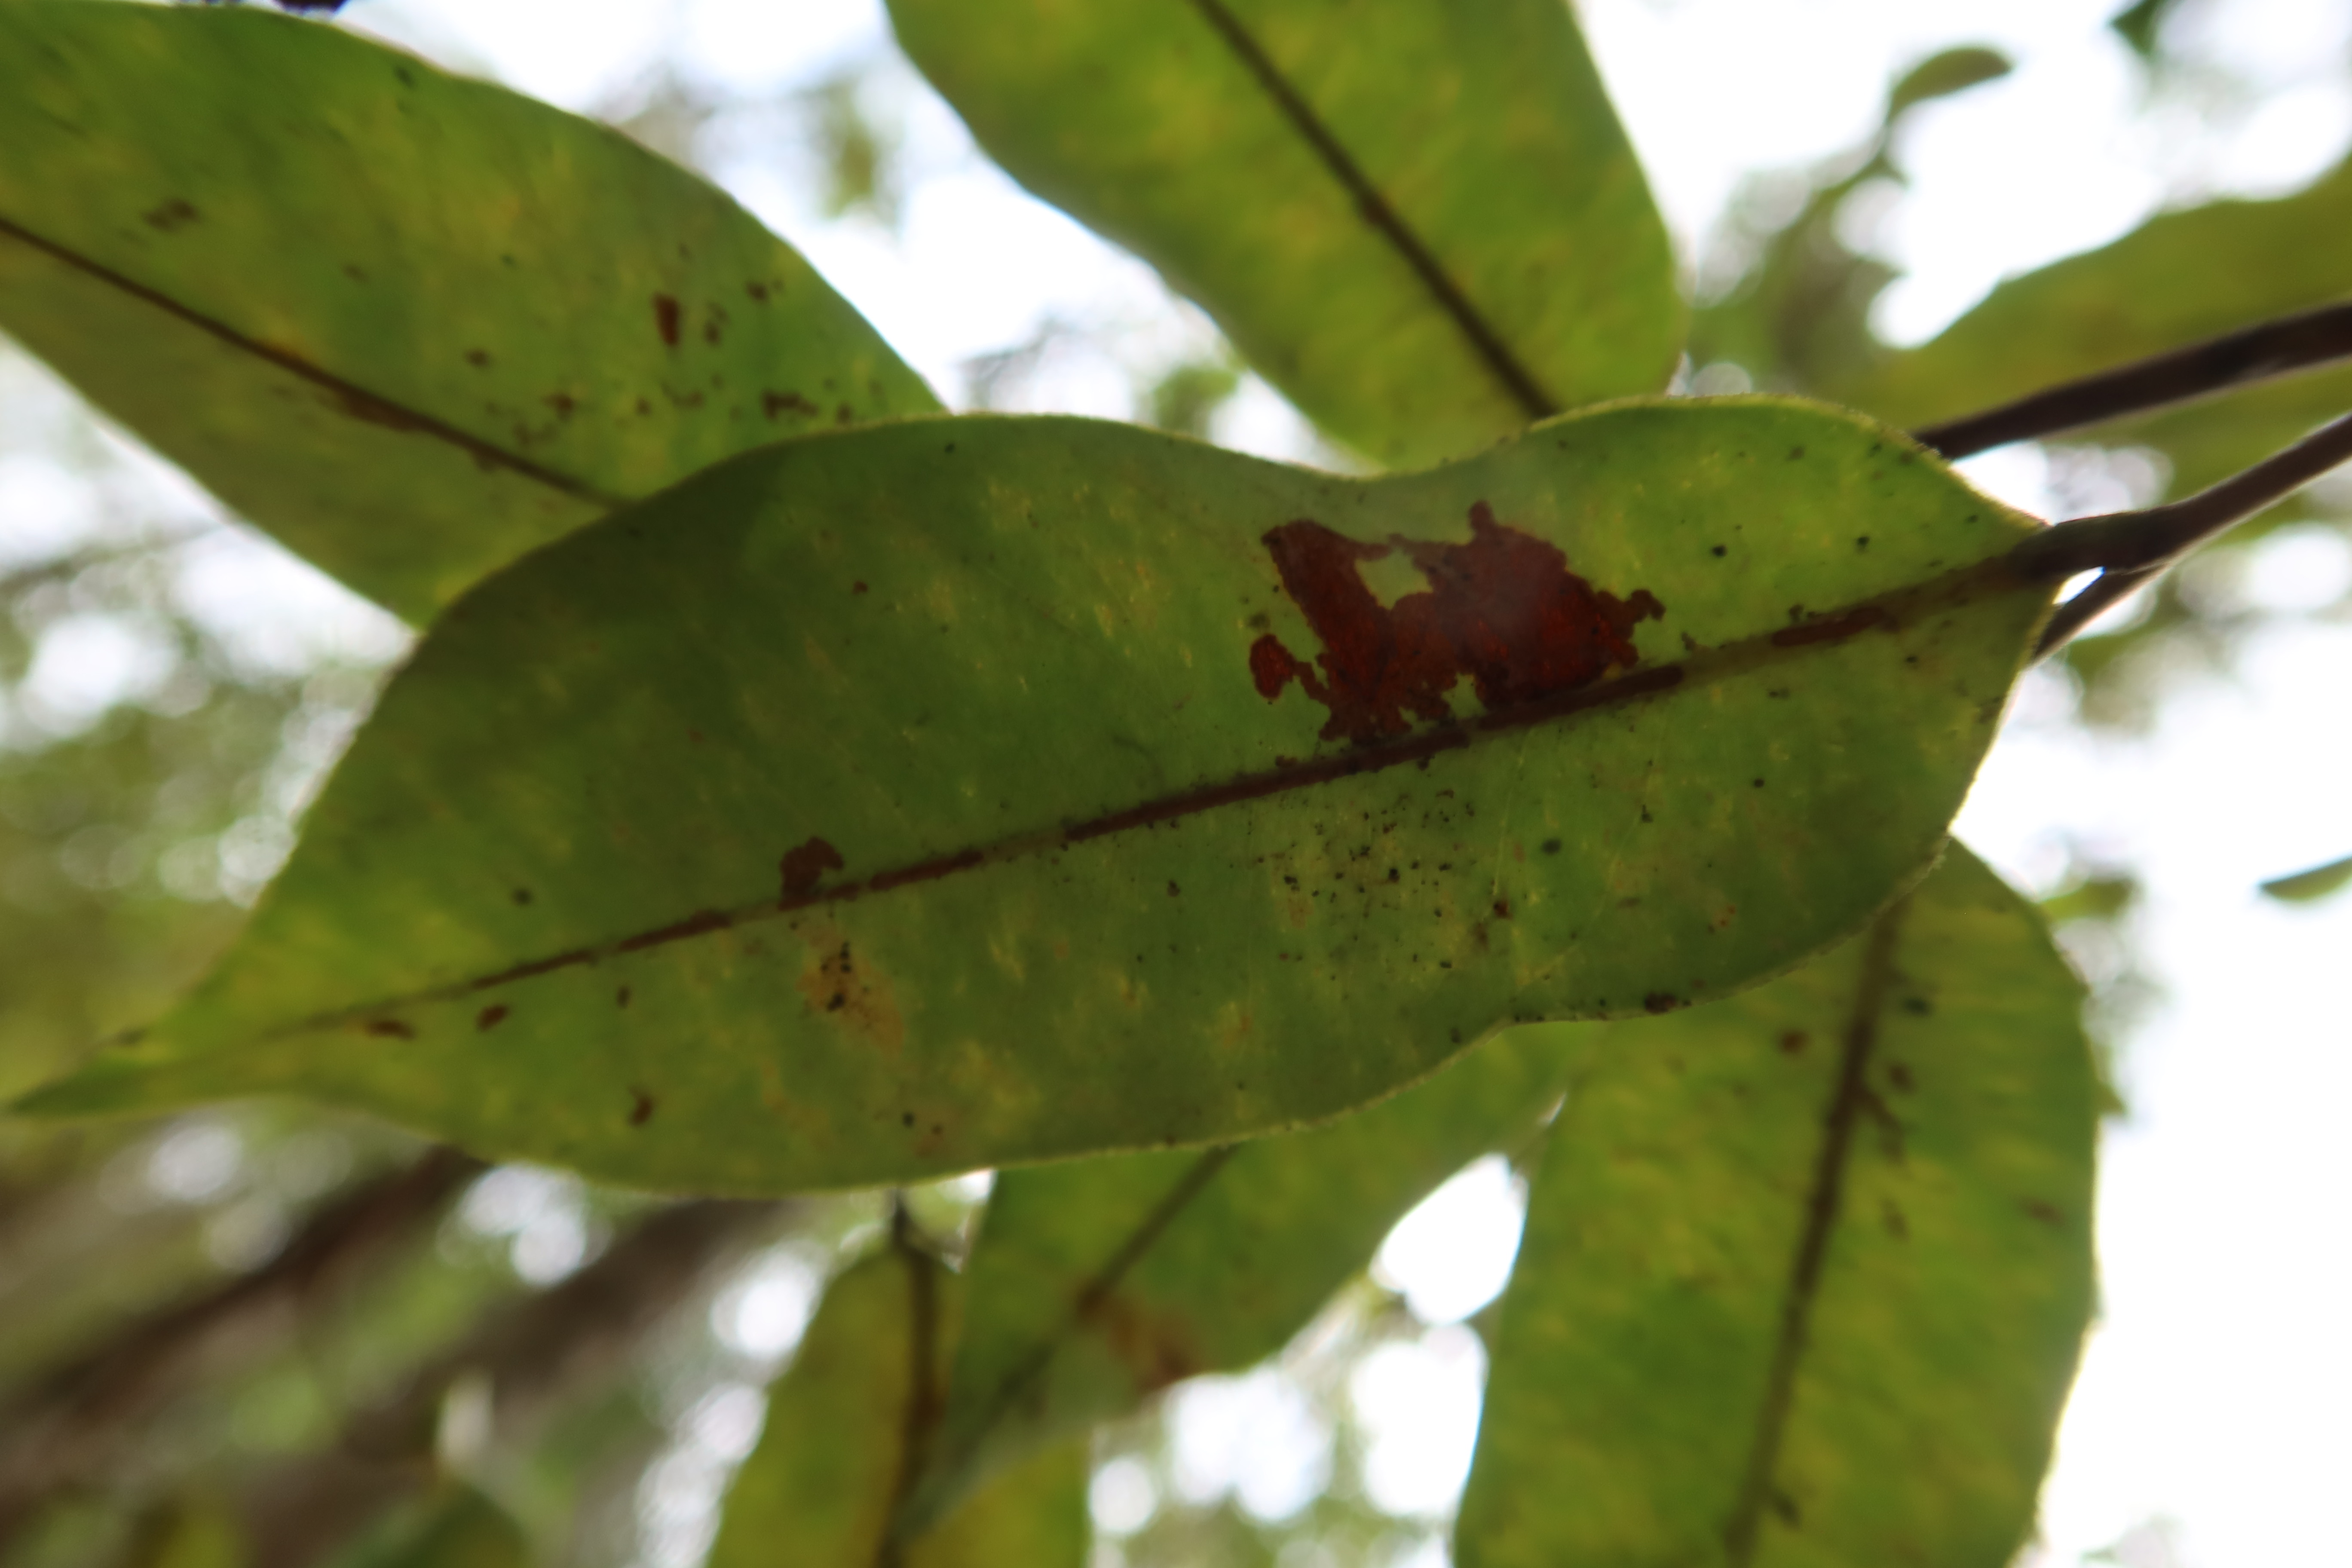
Label: Black spots